S-Plan

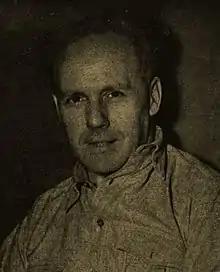
IRA Chief of Staff Seán Russell.

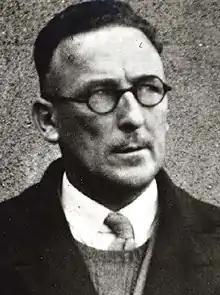
Seamus O'Donovan prepared the S-Plan at the behest of Russell.

Following a power struggle within the IRA during the mid-1930s, Seán Russell was reinstated to the IRA in April 1938 and elected to the IRA Army Council "in absentia". At a subsequent IRA General Army Convention, Russell and his supporters secured enough support to get a controlling majority vote within the Army Council and for Russell himself to be named Chief of Staff, the head of the organisation. It was at this time that Russell began the process of preparing for a campaign of attacks on British soil – a strategy he had decided upon from the mid-1930s onwards. The IRA in Northern Ireland supported Russell and his plans for a campaign that would bring an end to partition. However, the Northern Ireland government introduced internment in December 1938 and several hundred IRA activists were held for the duration of World War II.